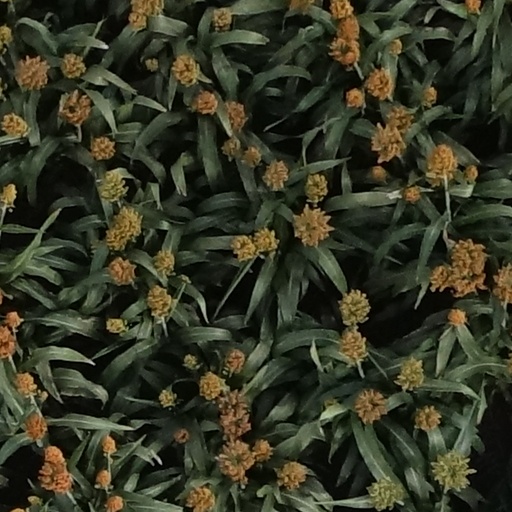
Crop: sorghum